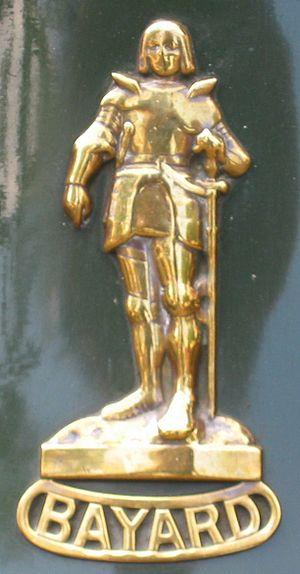
L'Usine La Macérienne est une ancienne usine, à Charleville-Mézières, usine fabriquant notamment des pièces pour les cycles Clément-Gladiator puis pour les automobiles Clément-Bayard. C'est aujourd'hui un édifice inscrit aux monuments historiques.